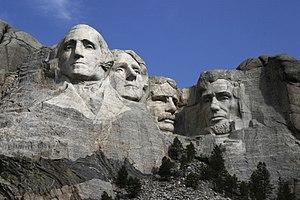
Deep Purple est un groupe de hard rock britannique, originaire de Hertford, Hertfordshire, en Angleterre. Formé en 1968, il est considéré comme l'un des fondateurs du genre hard rock avec Led Zeppelin et Black Sabbath. Au cours de ses cinquante ans d'existence, le groupe est toujours constitué de cinq musiciens, mais il a connu plusieurs changements de personnel qui ont déterminé son évolution musicale. Les éléments caractéristiques du son de Deep Purple durant la majeure partie de son existence sont la guitare Fender Stratocaster de Ritchie Blackmore et l'orgue Hammond de Jon Lord. Deep Purple est considéré comme l'un des plus grands groupes de rock britannique et a vendu depuis sa création plus 130 millions d'albums à travers le monde.